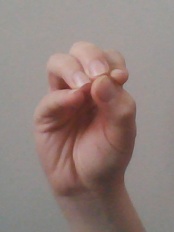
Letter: ha